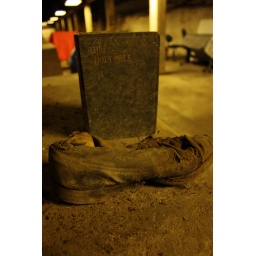
very old shoe and bible (1930) found in the basement of a historic building in paterson, nj